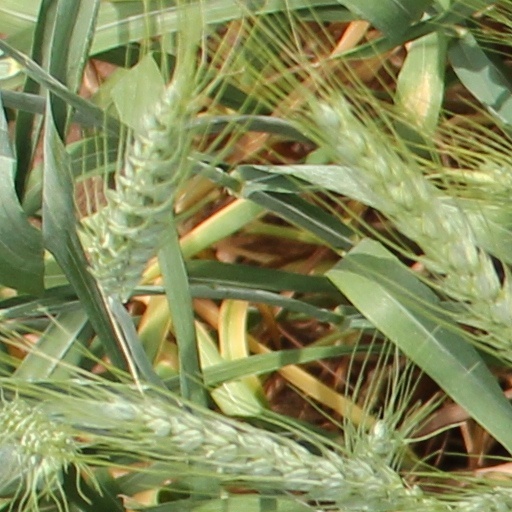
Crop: wheat